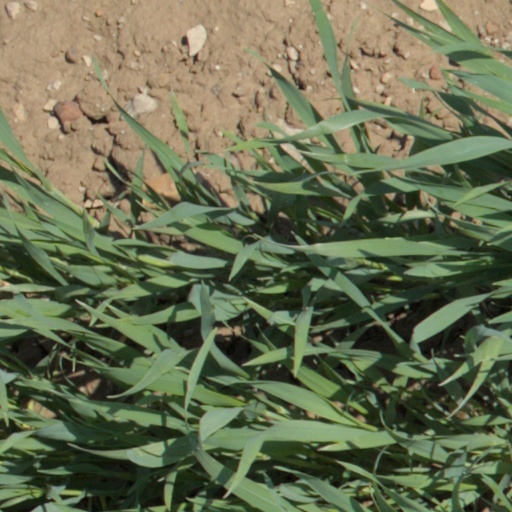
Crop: wheat